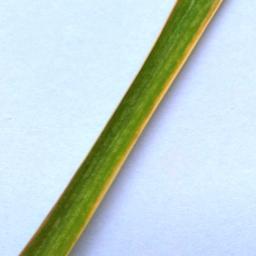
Label: Rice___Healthy